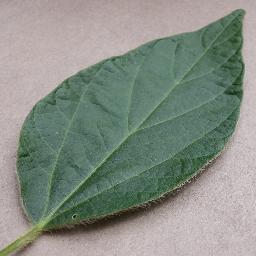
Label: Soybean___healthy